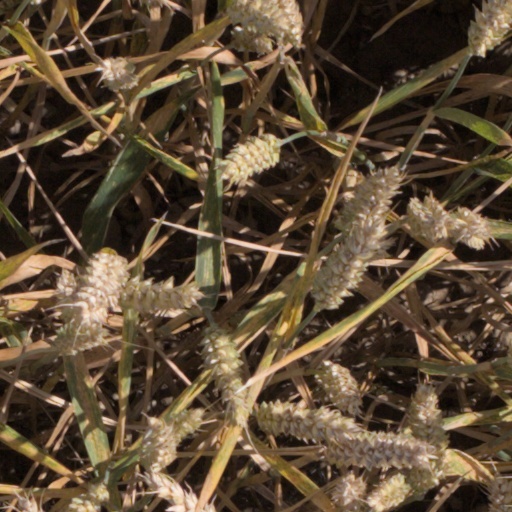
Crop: wheat